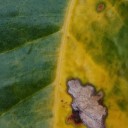
Label: Miner